Question: Please indicate a possible affordance area of the frisbee that can be used for holding
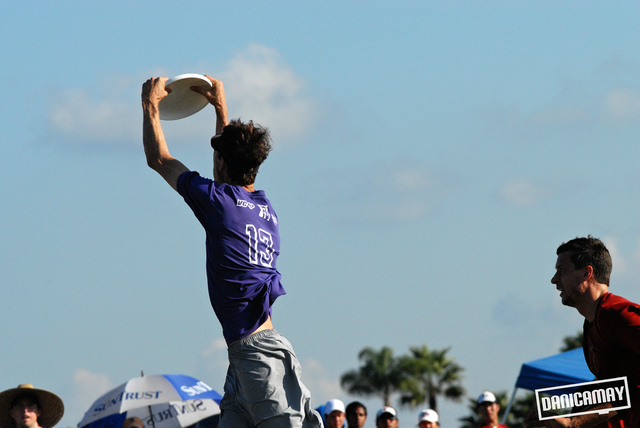
Answer: [140.786, 71.893, 215.413, 126.221]